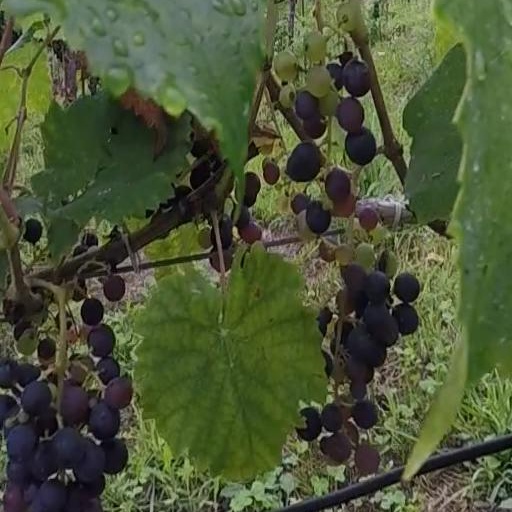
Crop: grape